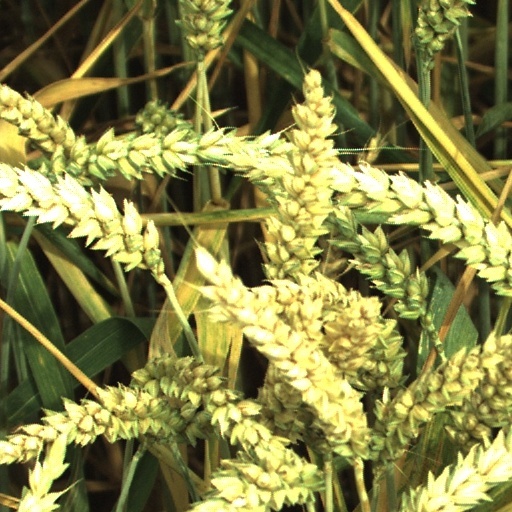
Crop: wheat